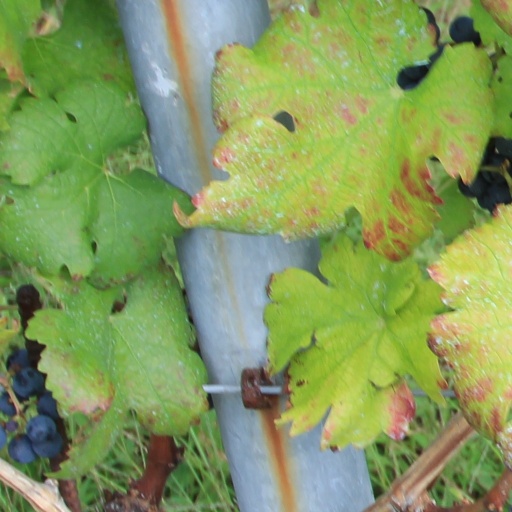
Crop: grape